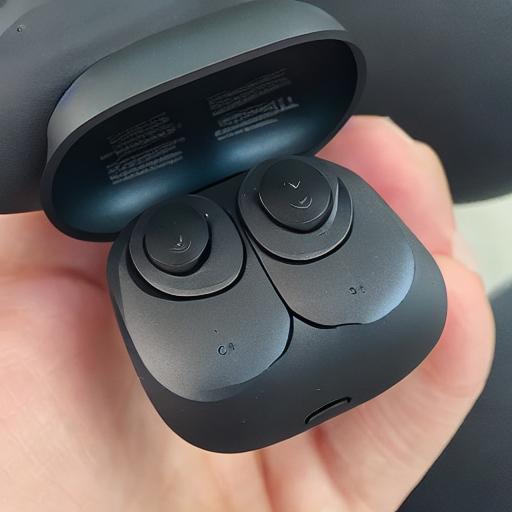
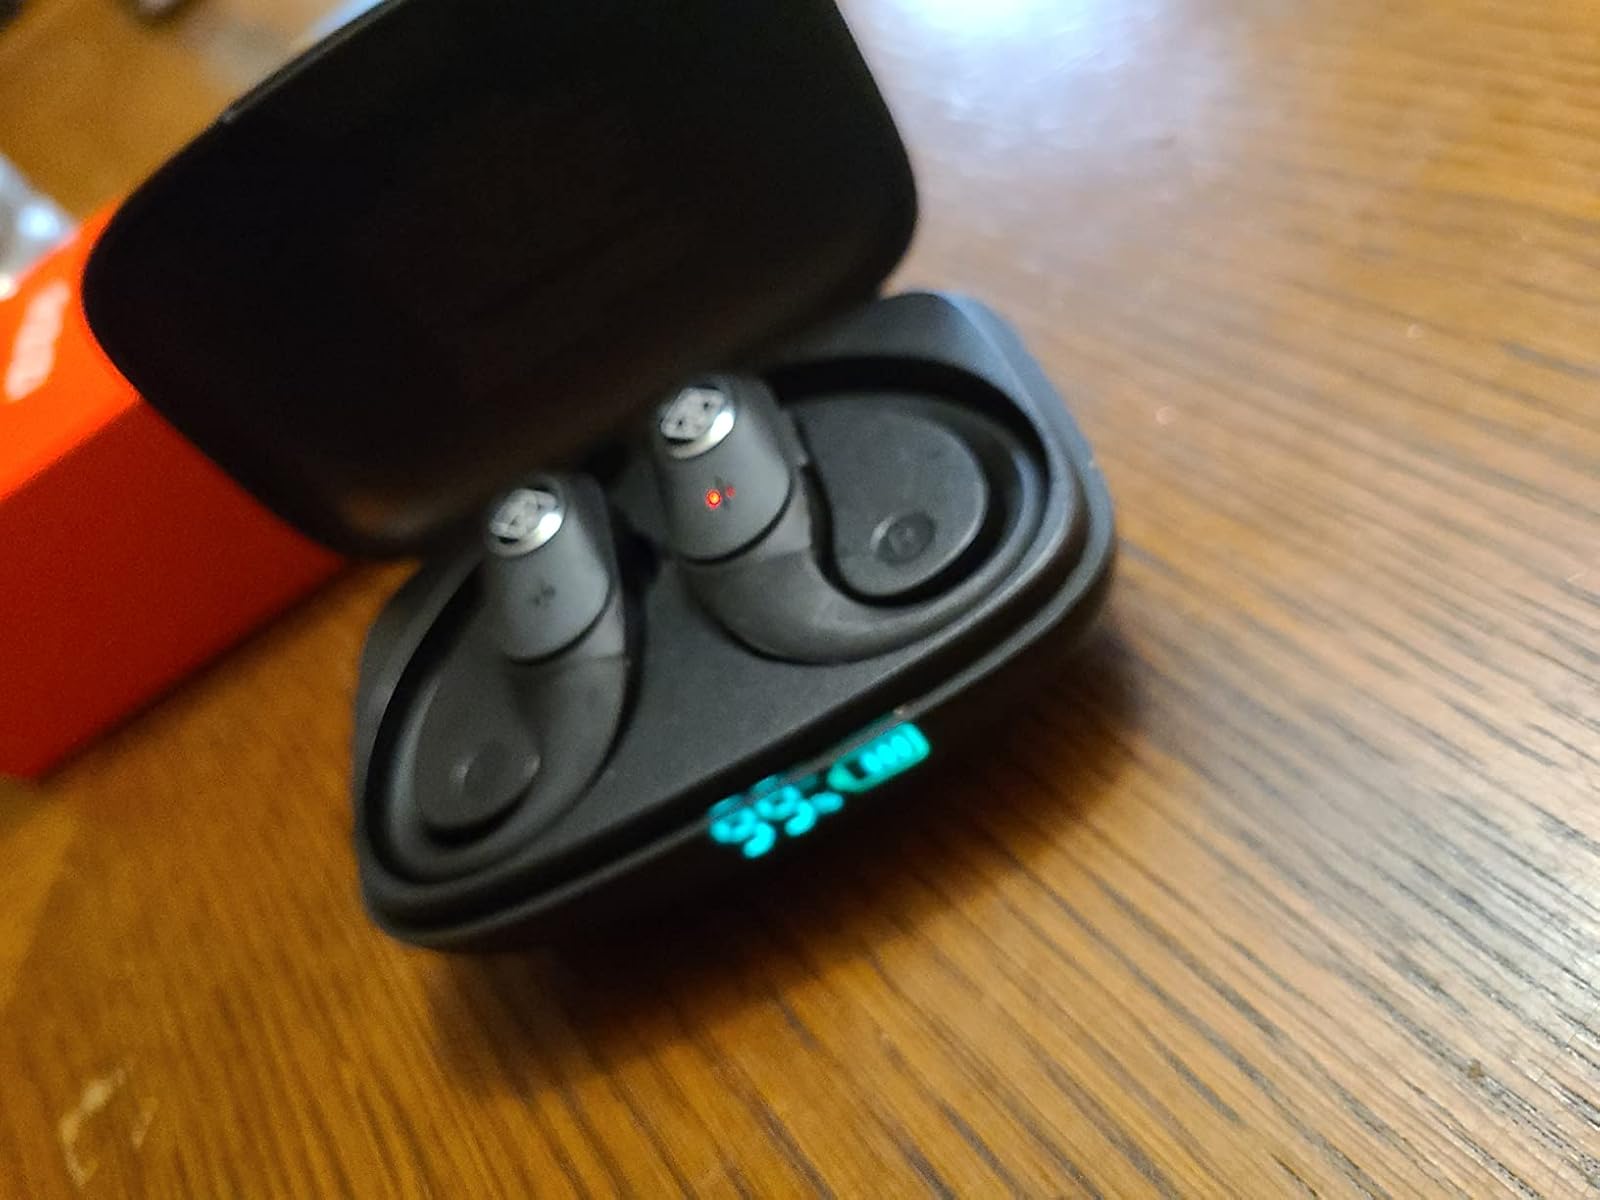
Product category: earbuds
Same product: no